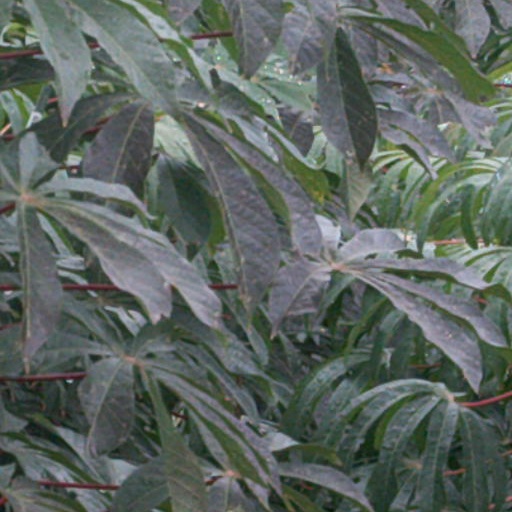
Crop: cassava